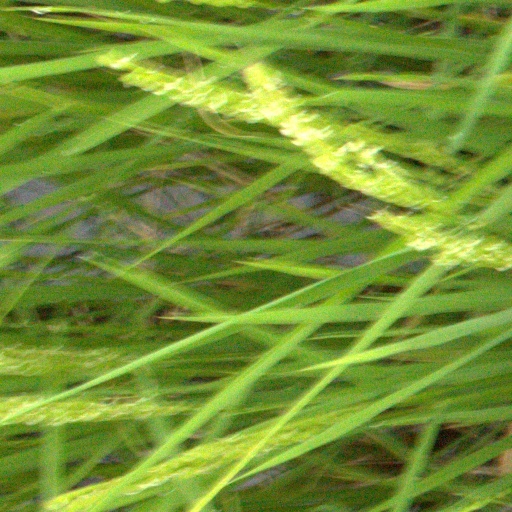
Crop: rice